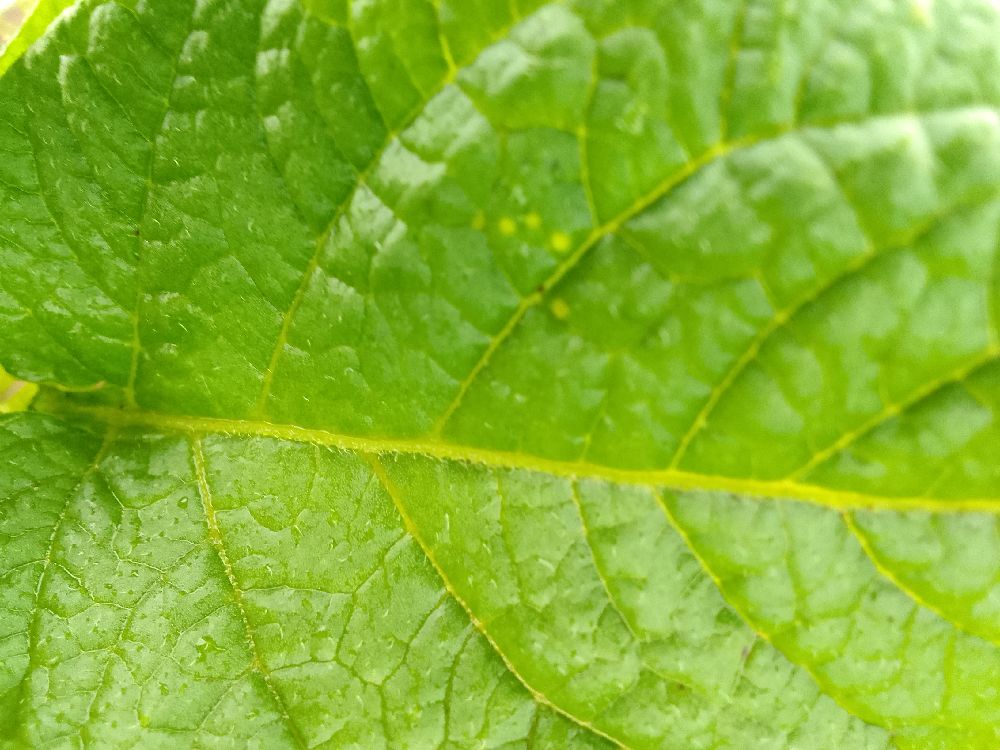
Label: Healthy